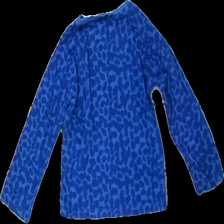
View: back
Type: Top
Category: Children
Brand: Not in the list
Brand text on label: Mini market
Colors: Blue
Material: 100% Cotton
Pattern: Other
Cut: Regular, C-collar
Size: 92
Season: All
Price range: 50-100
Recommended usage: Reuse